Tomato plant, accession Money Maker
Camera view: horizontal (90 deg, fisheye); turntable rotation: 60 degrees
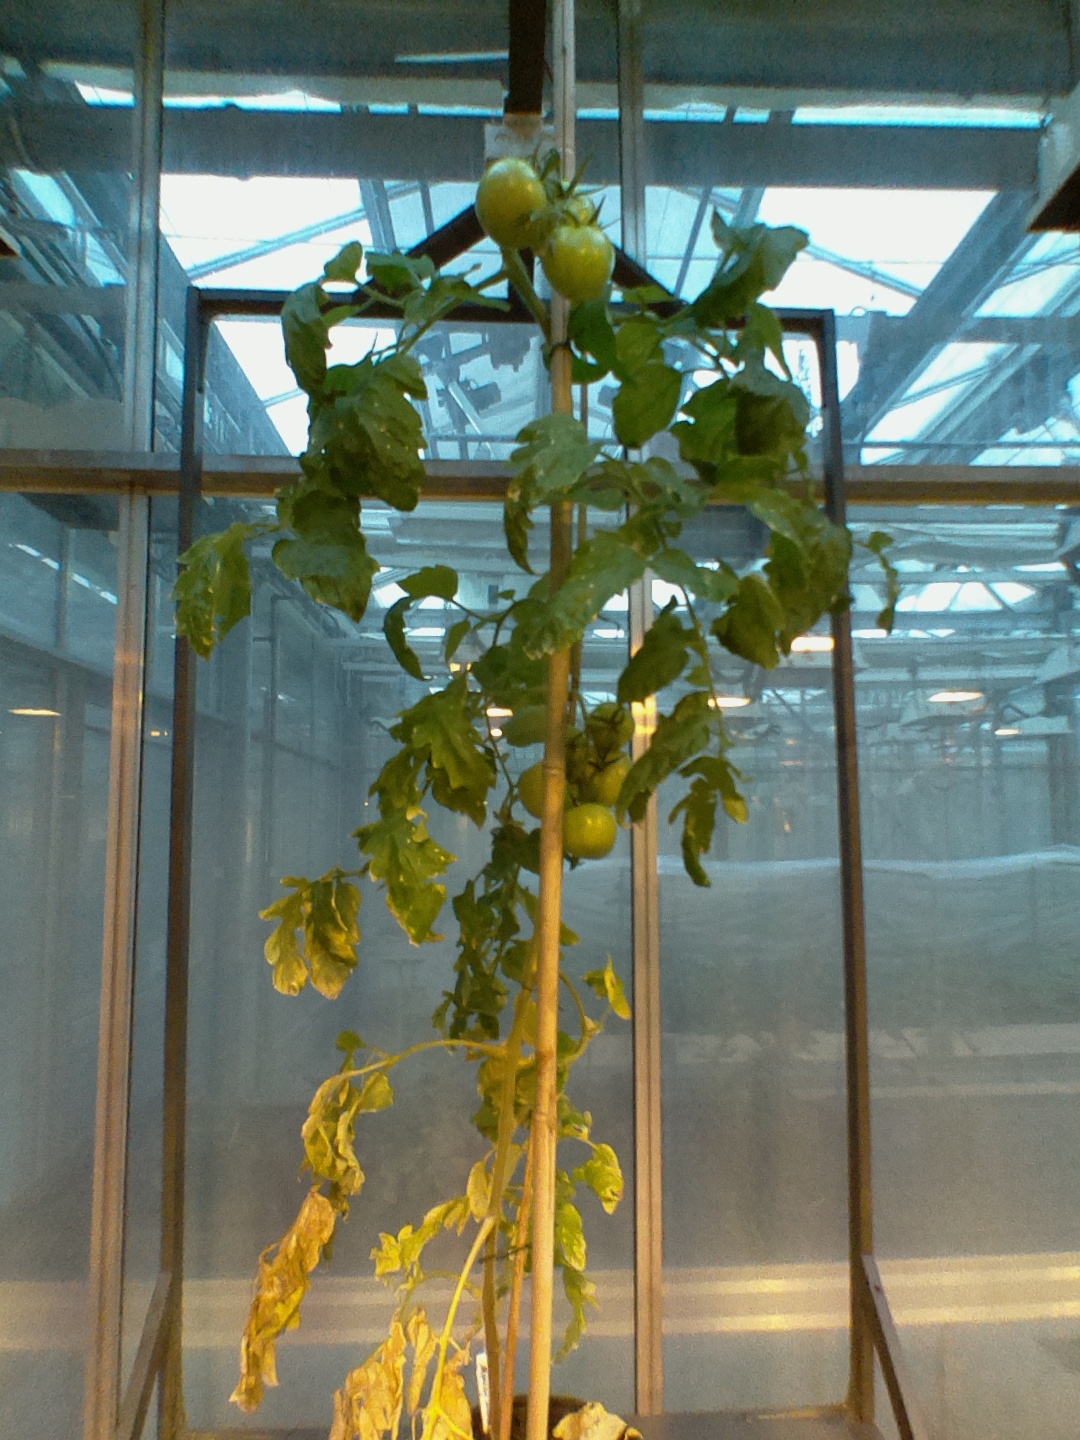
BBCH growth stage 79: 90% -100% of final fruit size